Star Inspector

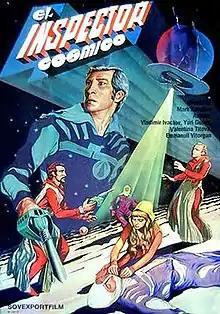

Star Inspector is a 1980 Soviet science fiction film directed by Mark Kovalyov and Vladimir Polin.